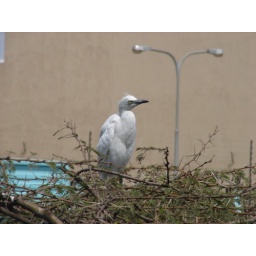
This bird was just sitting in a tree